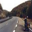
Label: road